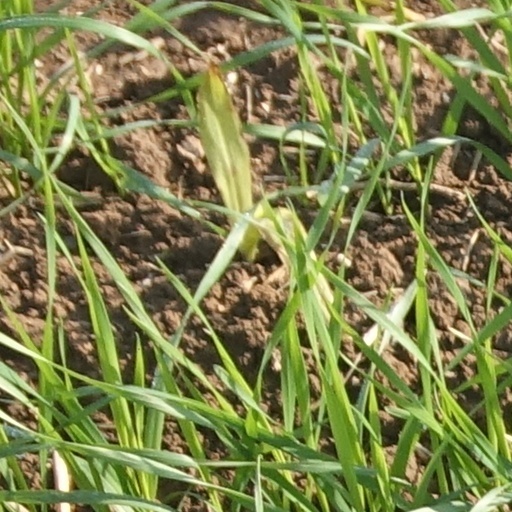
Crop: wheat